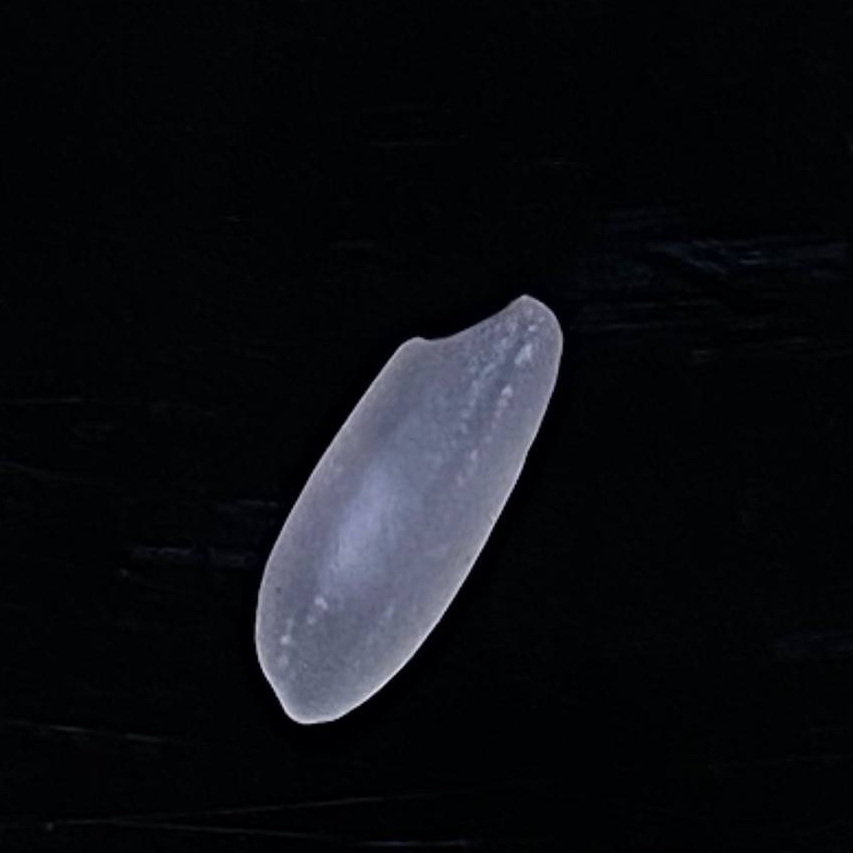
Rice variety: Subol_Lota